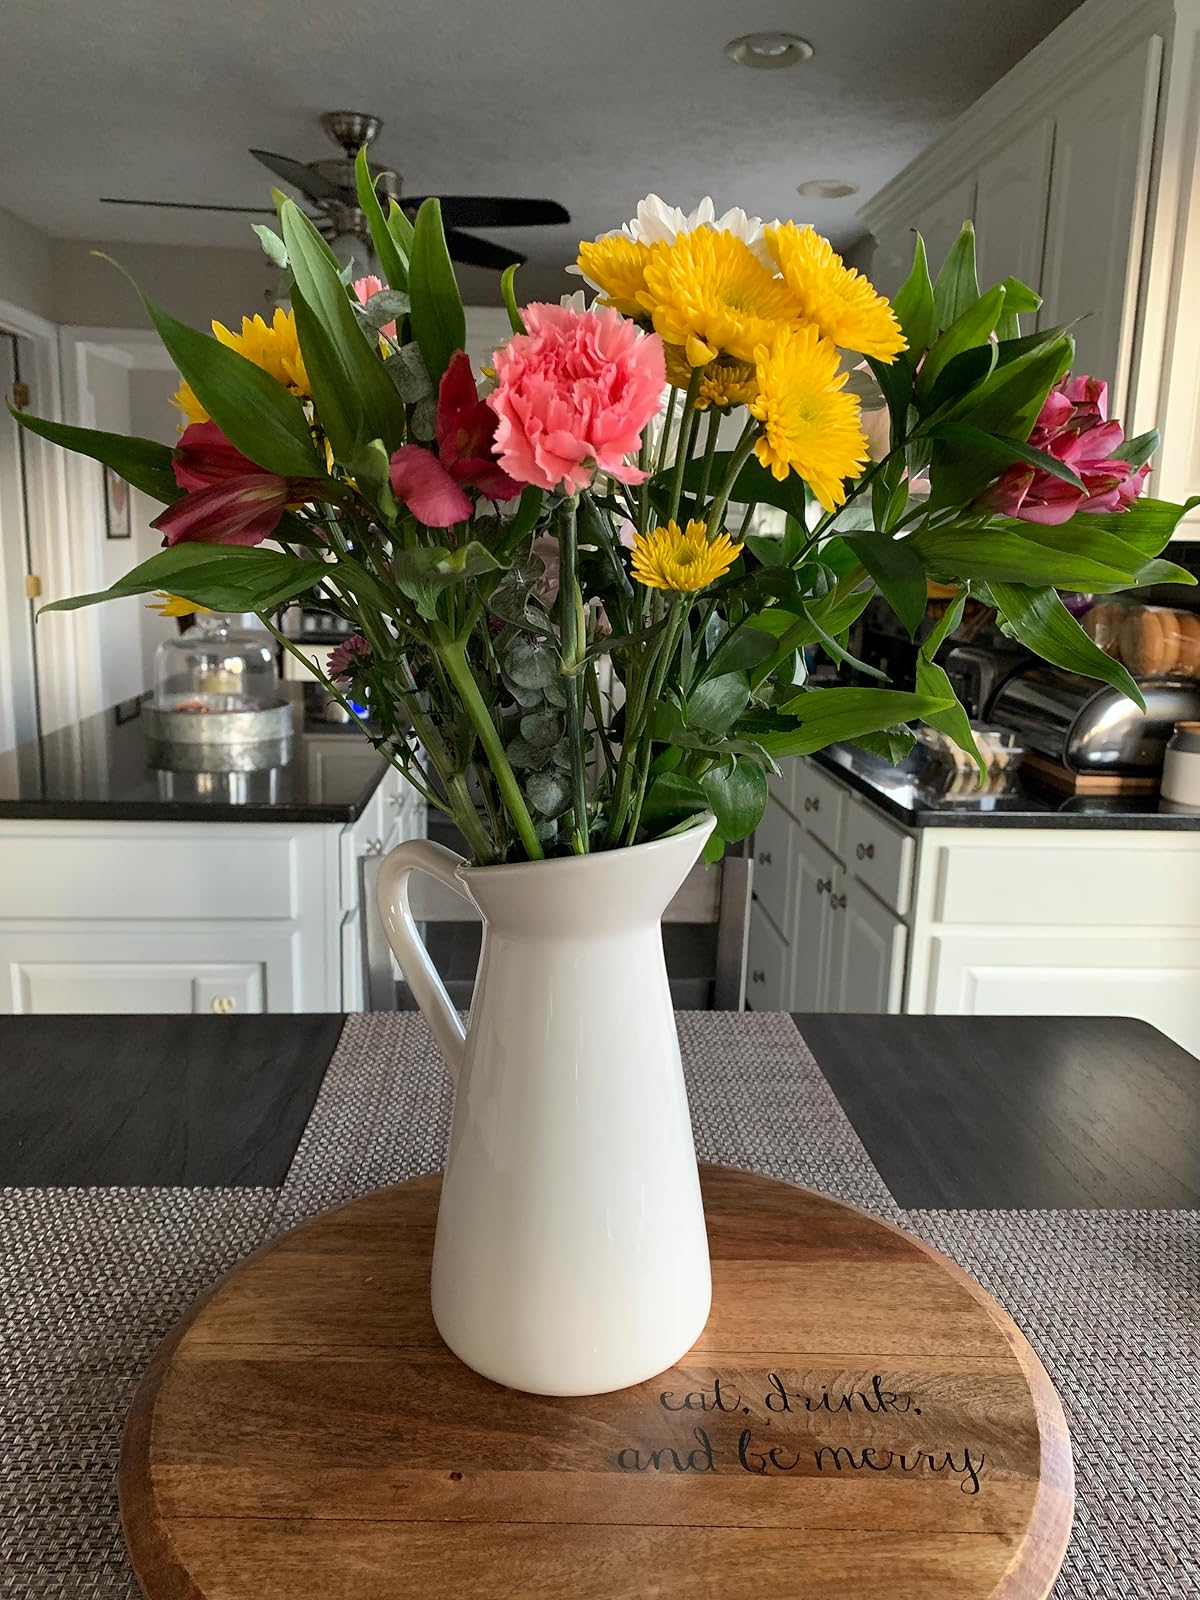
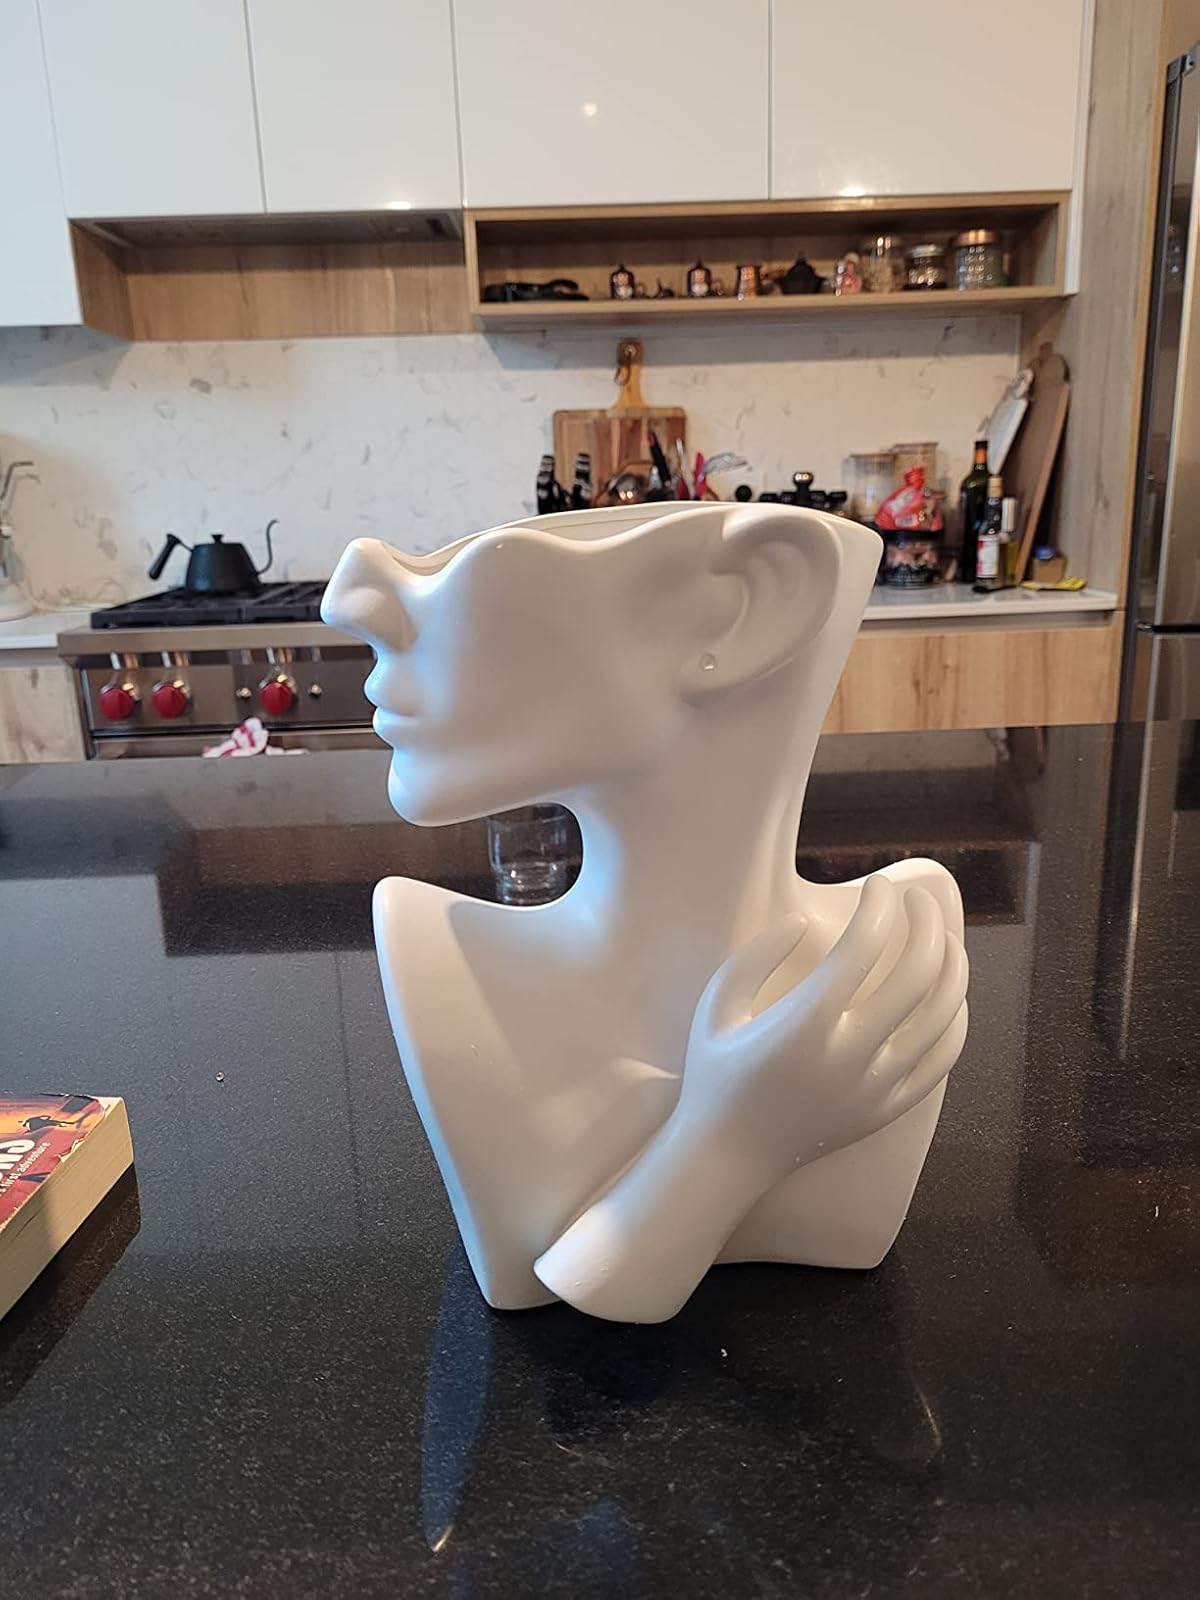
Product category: vase
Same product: no